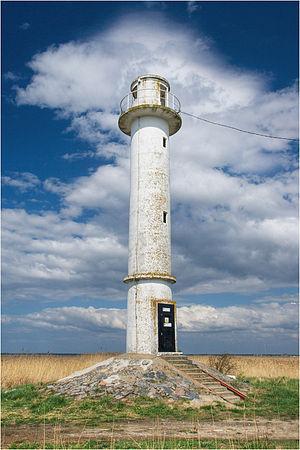
Paralepa est un petit bourg de la commune de Ridala du comté de Lääne en Estonie.
Le phare avant de Paralepa est un feu situé à Haapsalu dans le Comté de Lääne, en Estonie. Il fonctionne conjointement avec le phare arrière de Paralepa situé à 800 m de là.